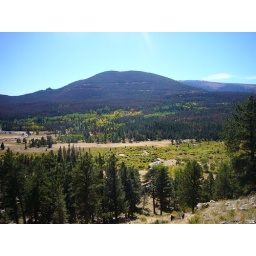
yellow trees in the distance line Trail Ridge road as it winds up the mtn.